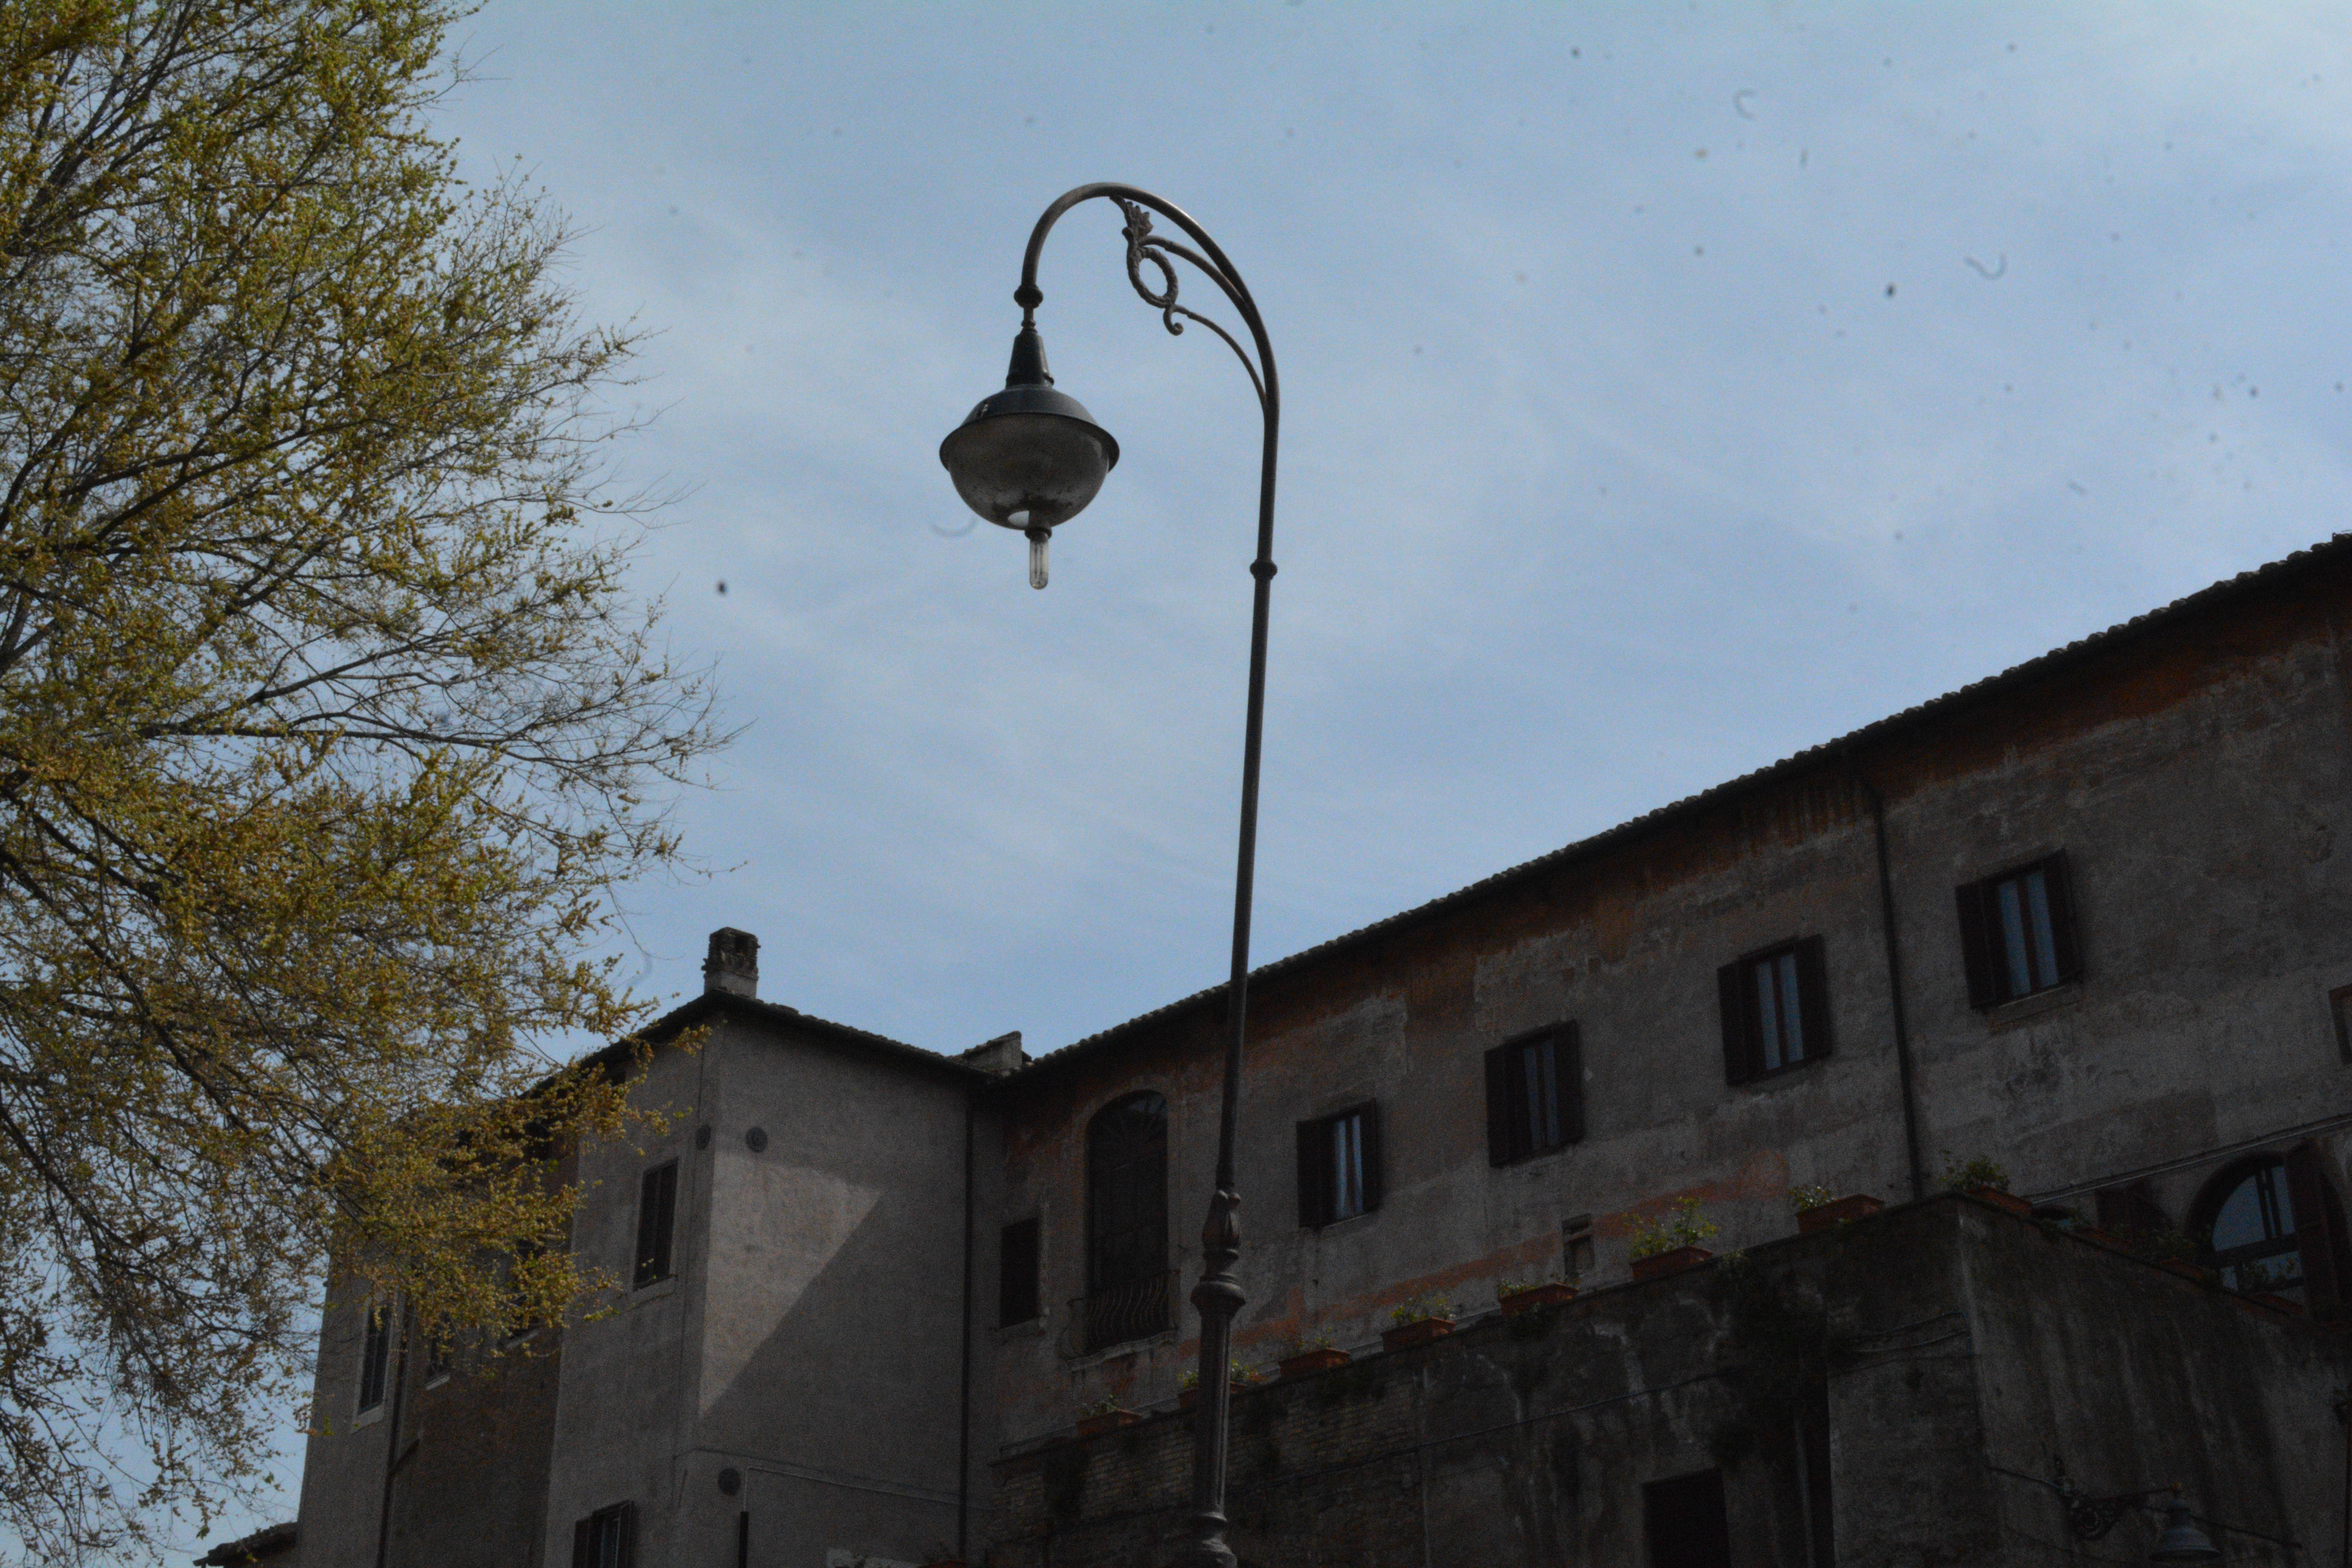
snow, town, street light, lighting, light fixture